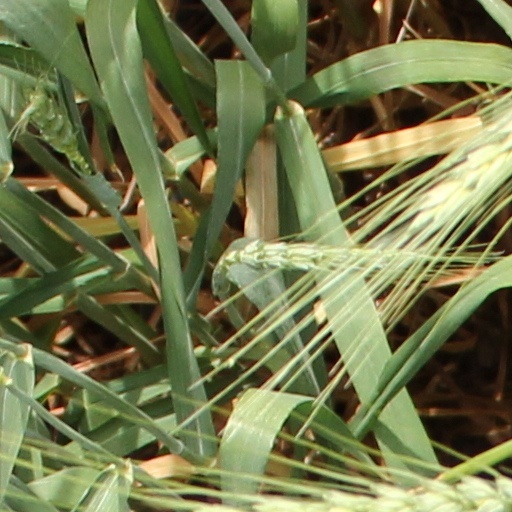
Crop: wheat